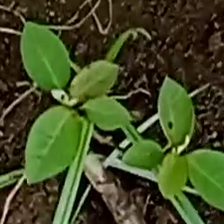
Weed species: Moti_dudhi(Euphorbia_geneculata_L)